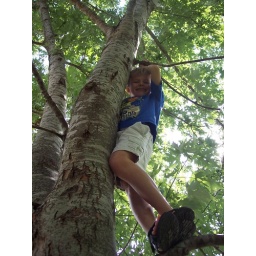
A monkey in a tree